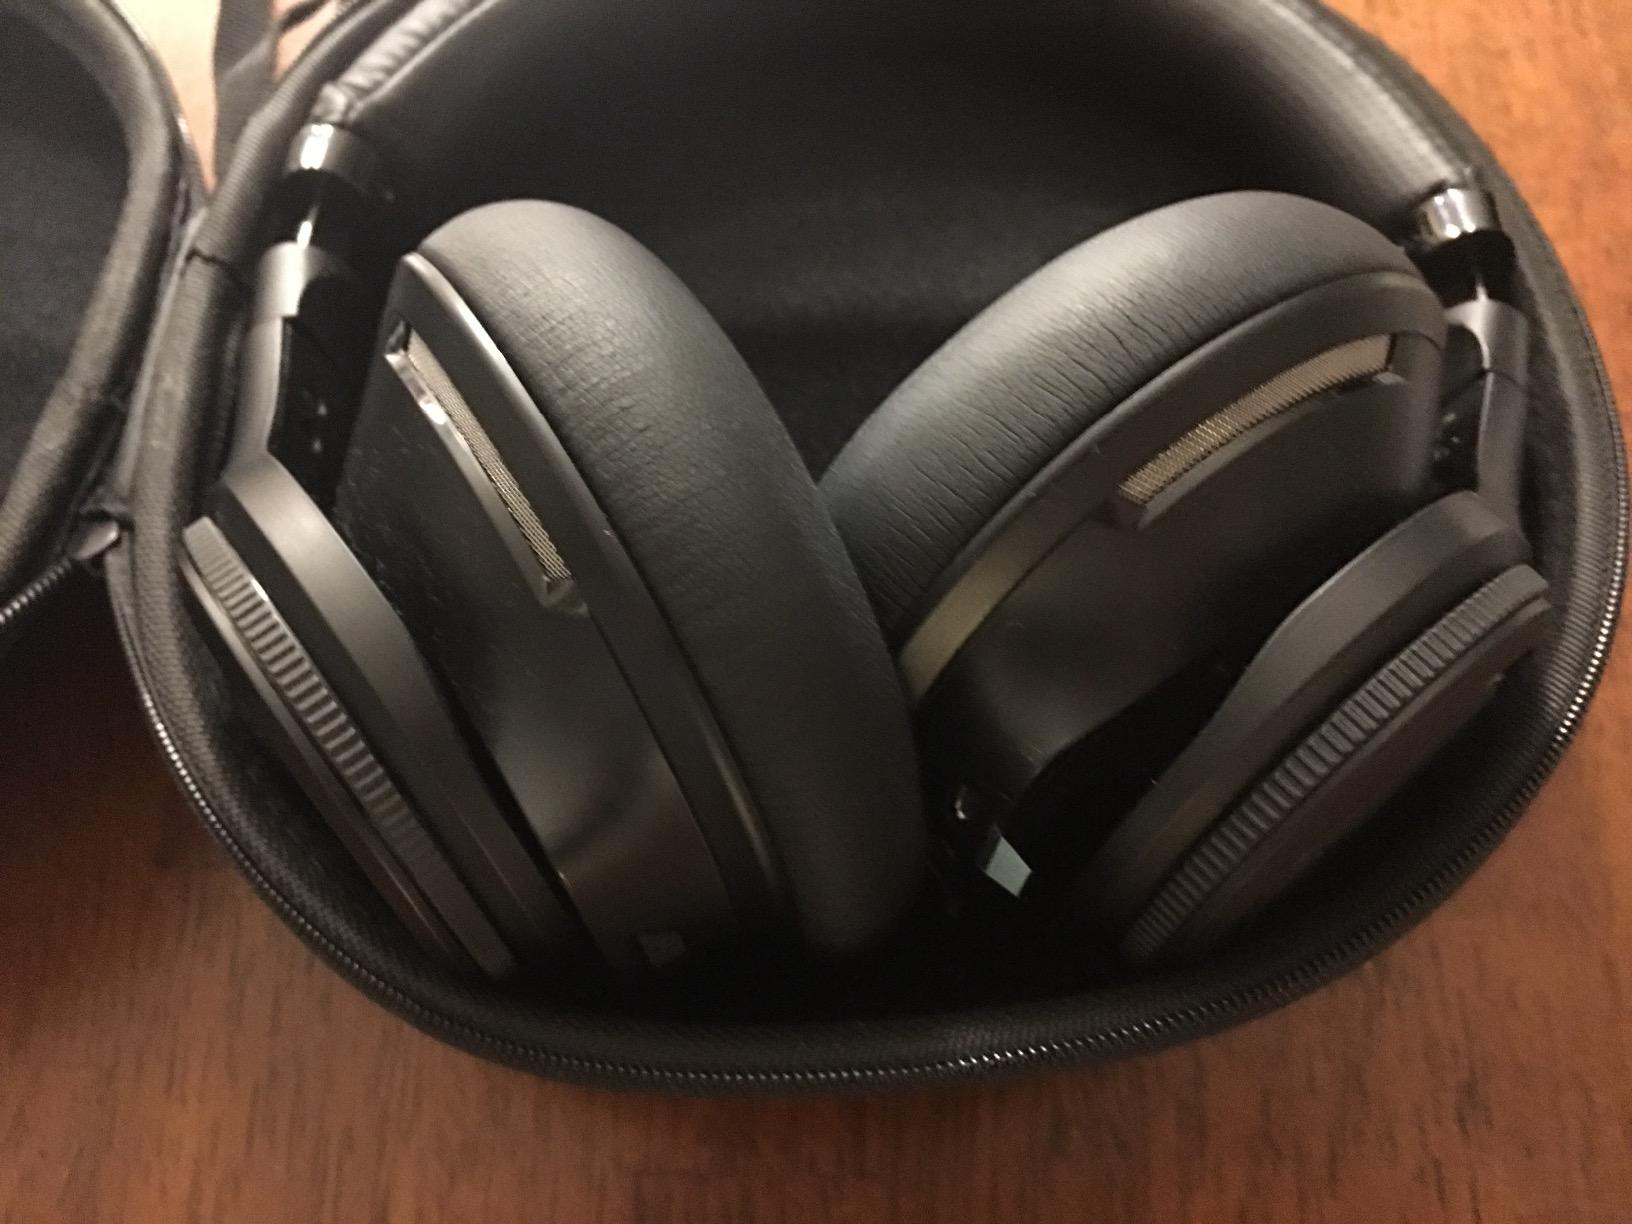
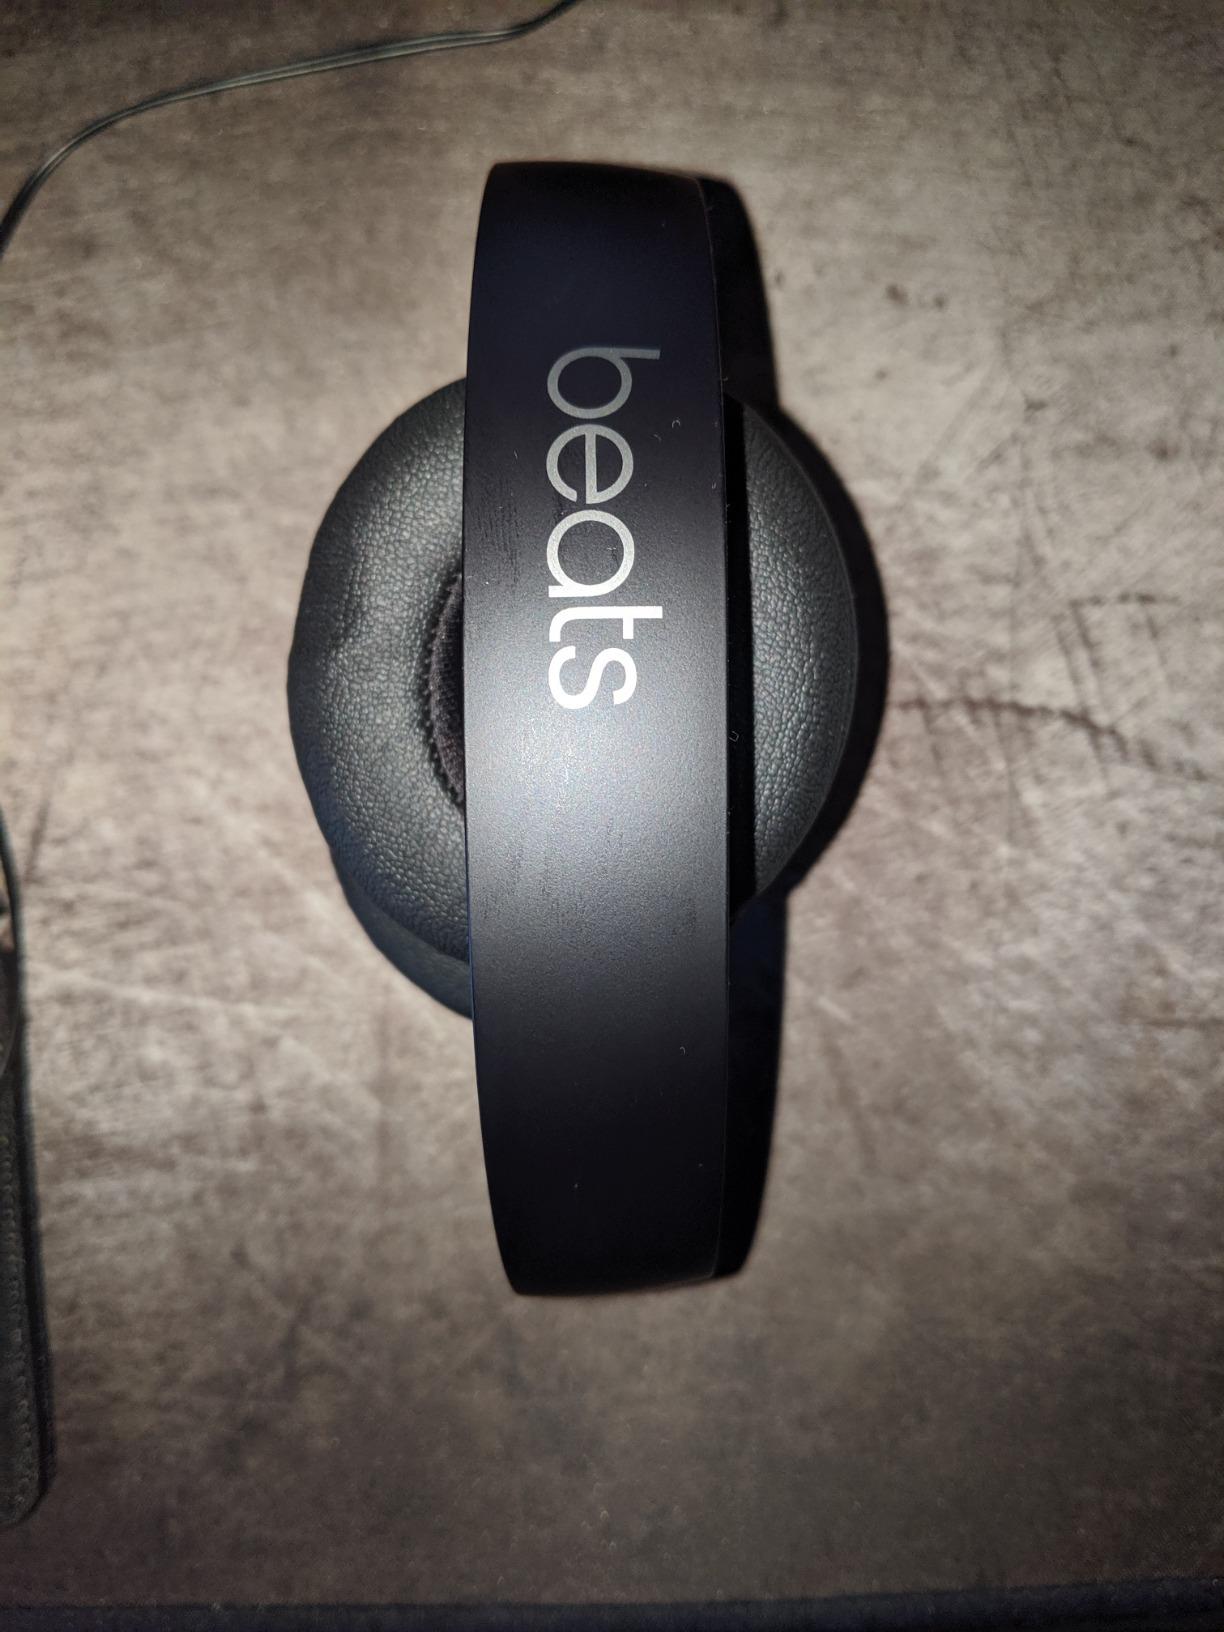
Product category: headphones
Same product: no